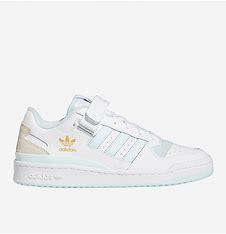
Brand: adidas
Model: originals Adidas Originals Forum